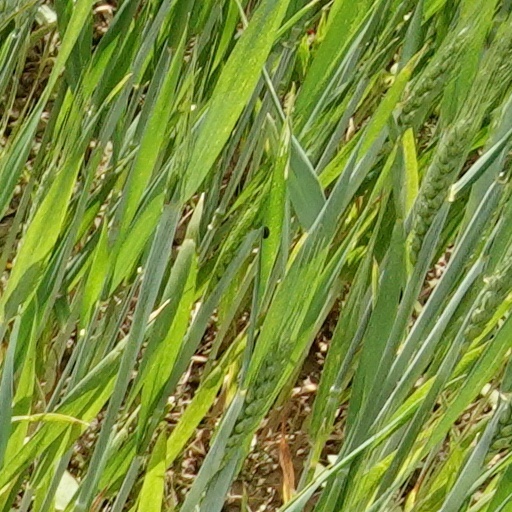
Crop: wheat